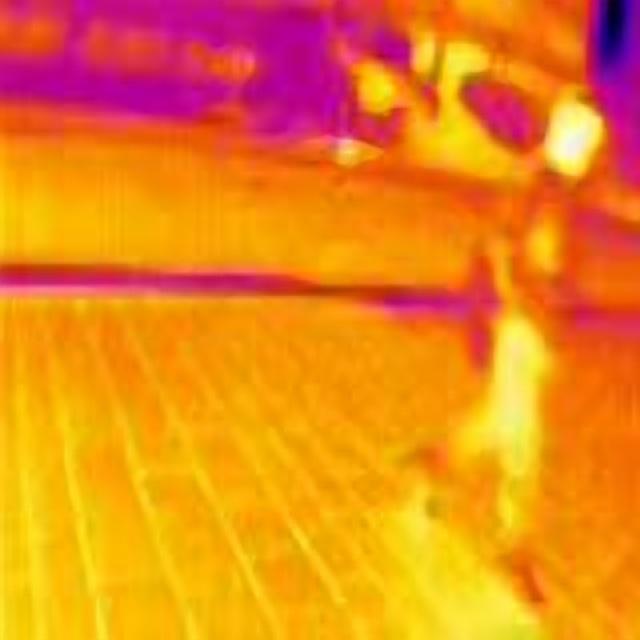
Detected objects:
label: person
label: person